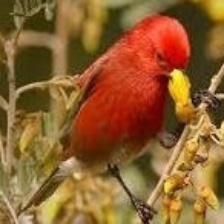
Species: APAPANE
Scientific name: HIMATIONE SANGUINEA